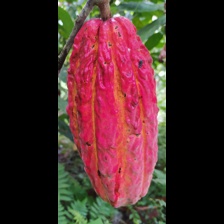
Label: sana